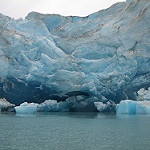
Label: glacier